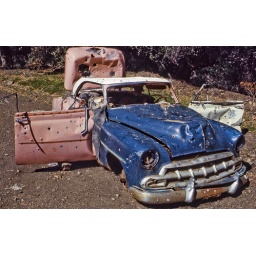
We found this car in 1971 on a back road in the hills above Santa Barbara, California.